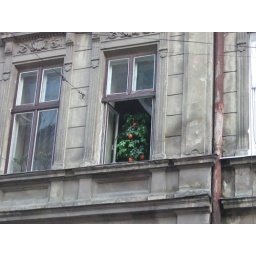
An orange tree in one of the Lviv windows